Doctor Who season 1

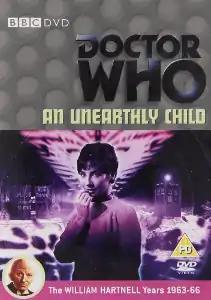
Cover art of the Region 2 DVD release for the first serial of the season

The first season of the British science fiction television programme "Doctor Who" was originally broadcast on BBC TV between 1963 and 1964. The series began on 23 November 1963 with "An Unearthly Child" and ended with "The Reign of Terror" on 12 September 1964. The show was created by BBC Television head of drama Sydney Newman to fill the Saturday evening timeslot and appeal to both the younger and older audiences of the neighbouring programmes. Formatting of the programme was handled by Newman, head of serials Donald Wilson, writer C. E. Webber, and producer Rex Tucker. Production was overseen by the BBC's first female producer Verity Lambert and story editor David Whitaker, both of whom handled the scripts and stories.